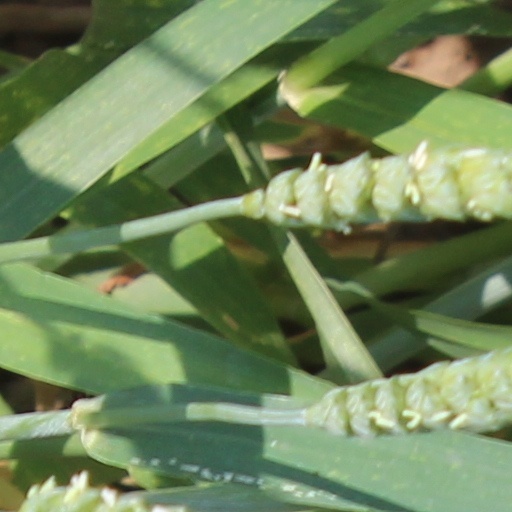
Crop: wheat